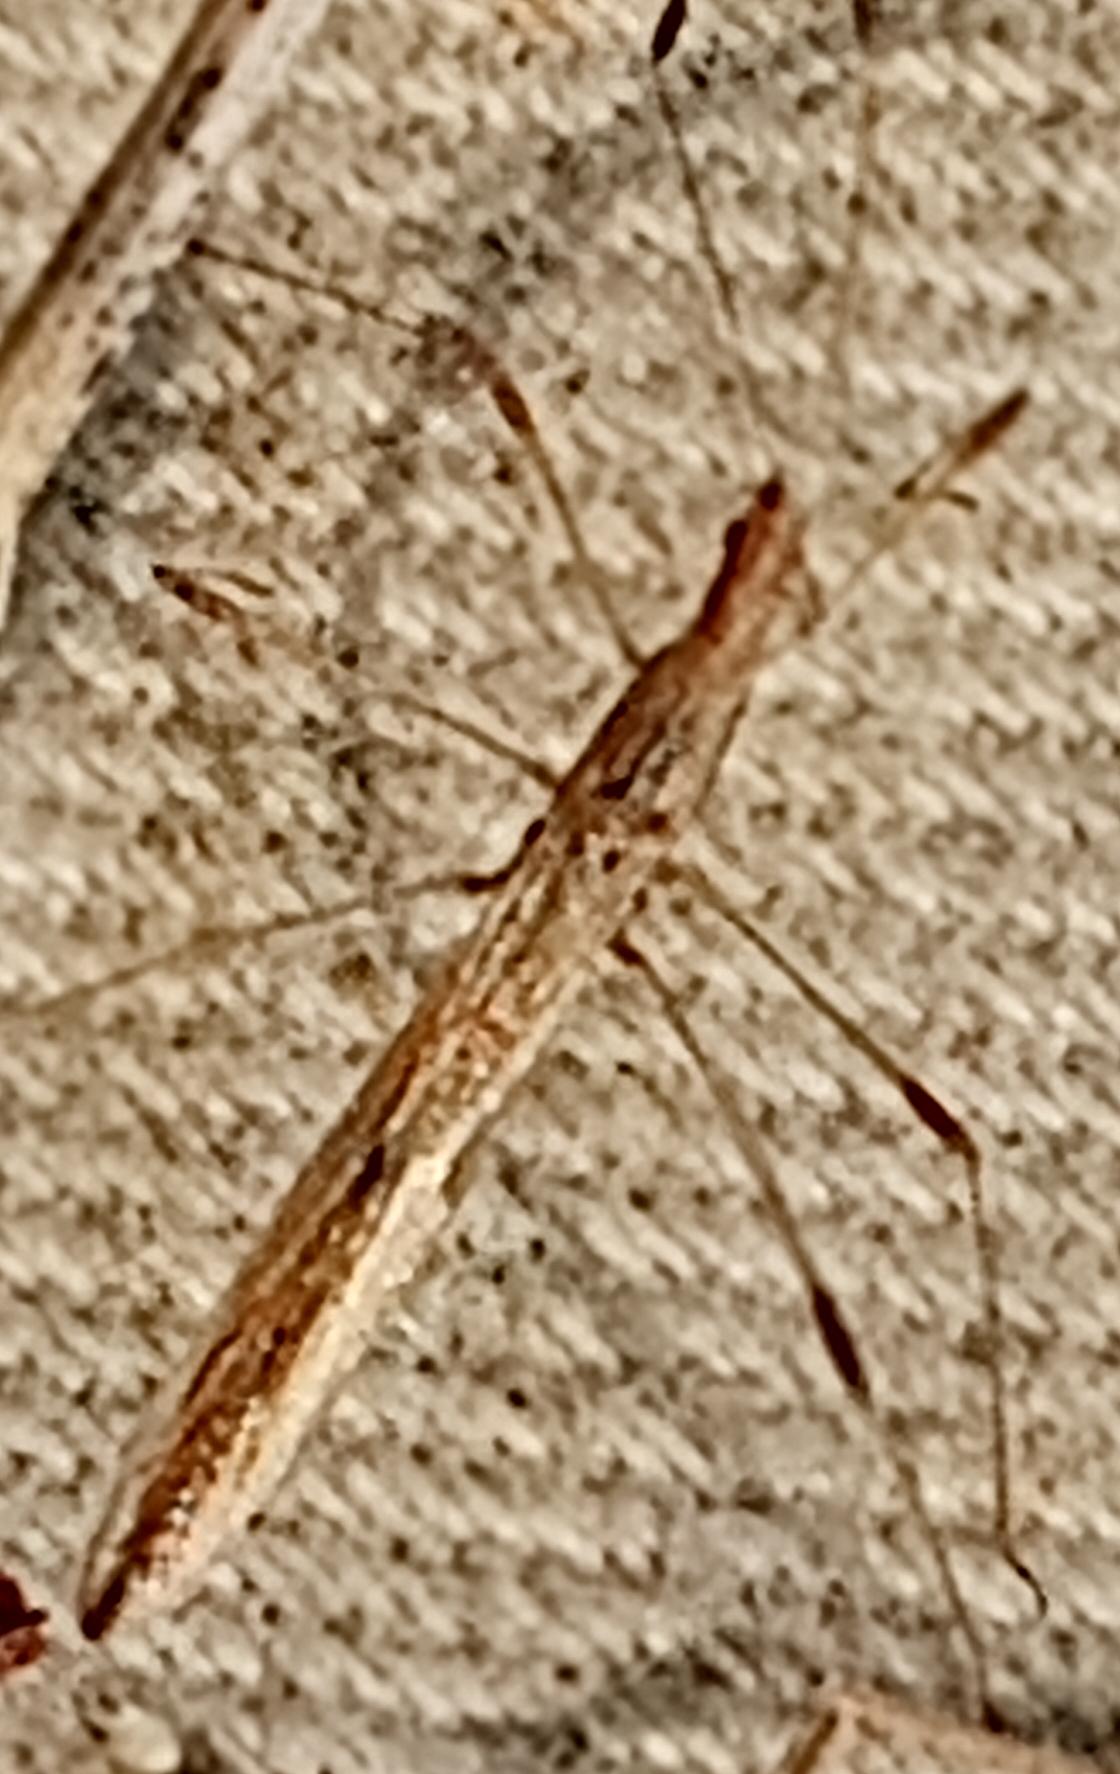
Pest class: predators